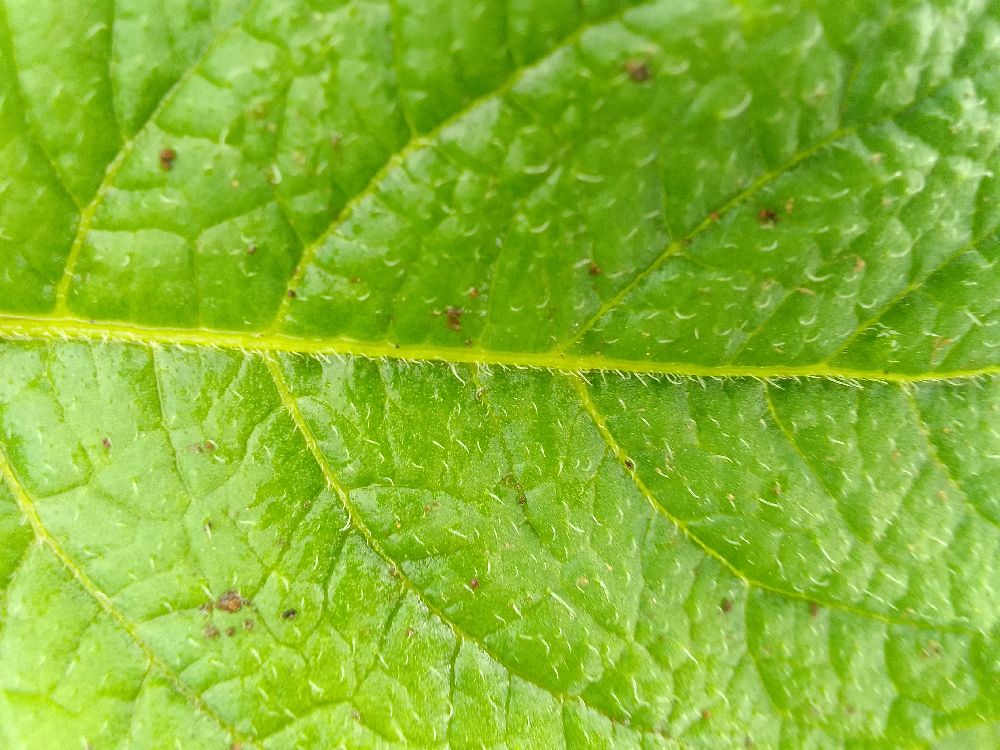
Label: Healthy